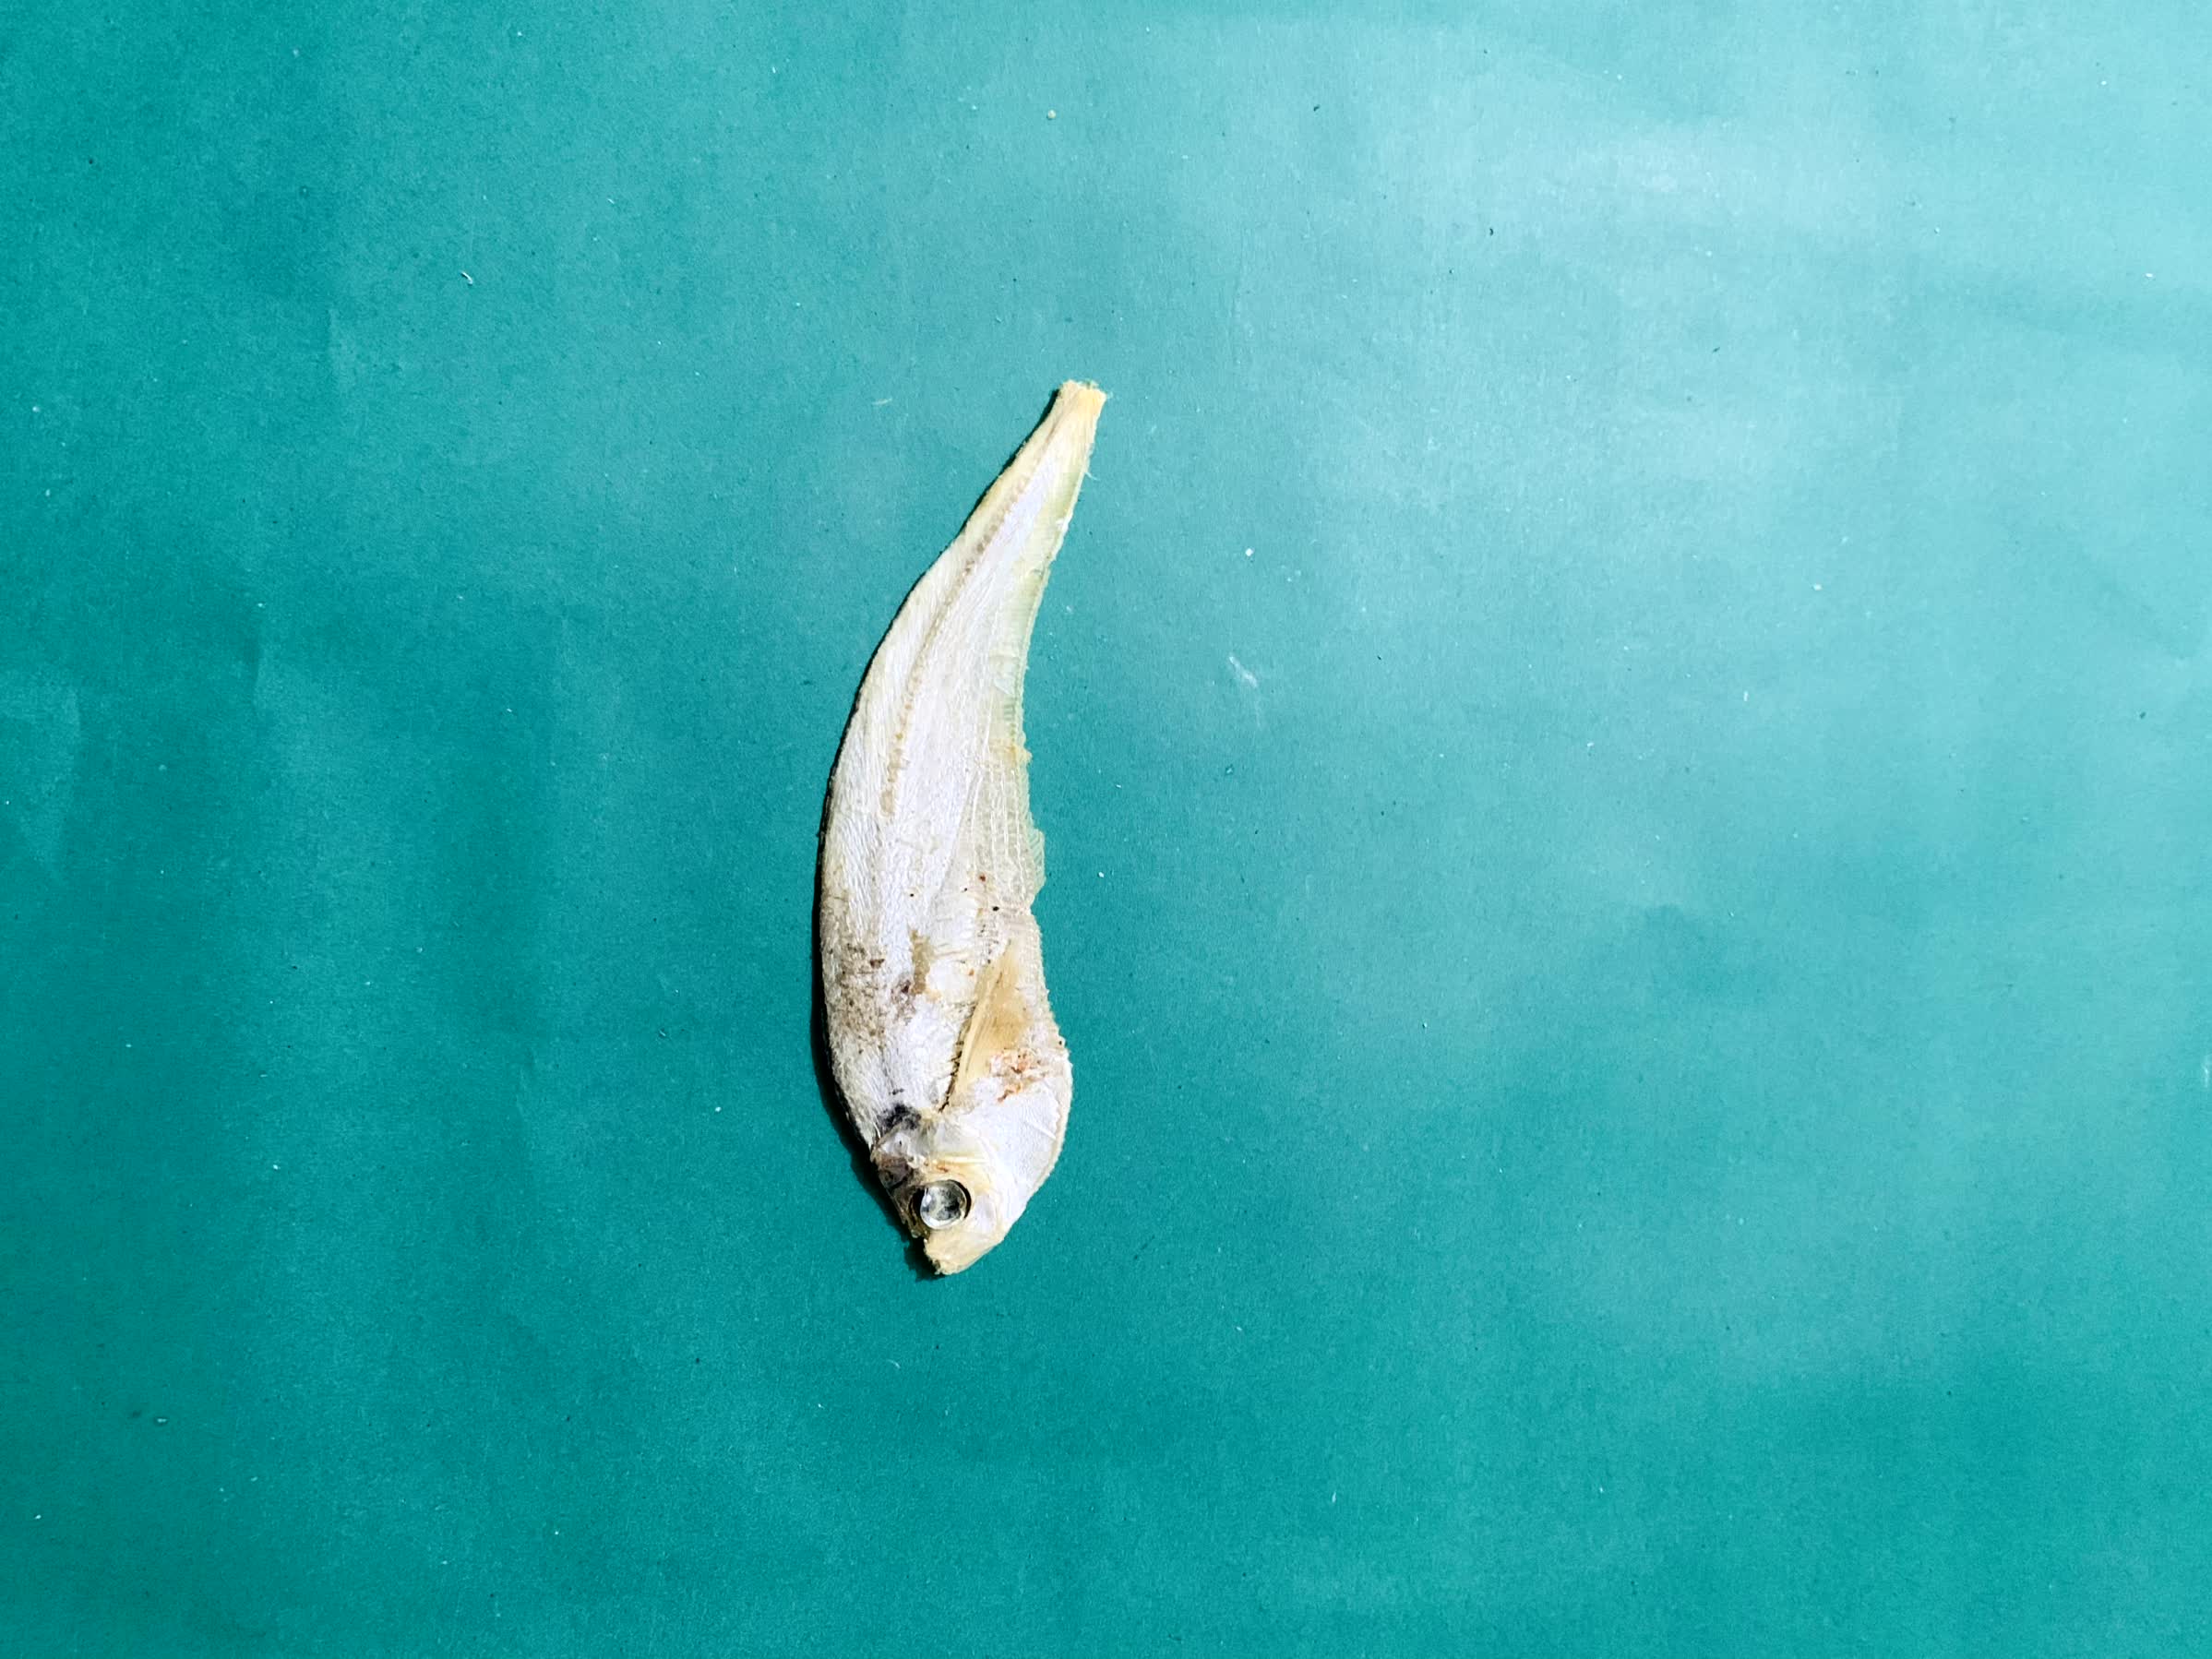
Species: Shukna Feuwa